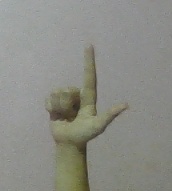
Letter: laam